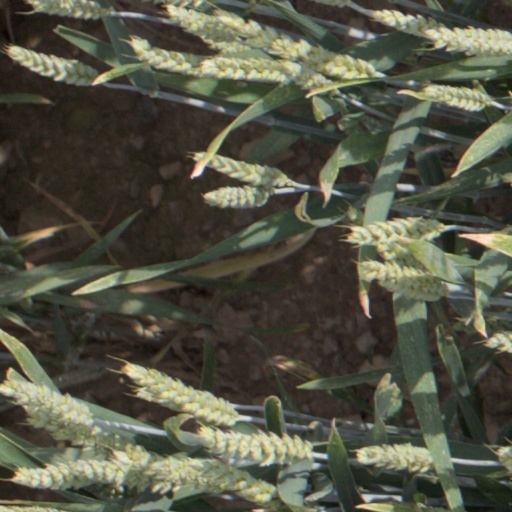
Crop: wheat